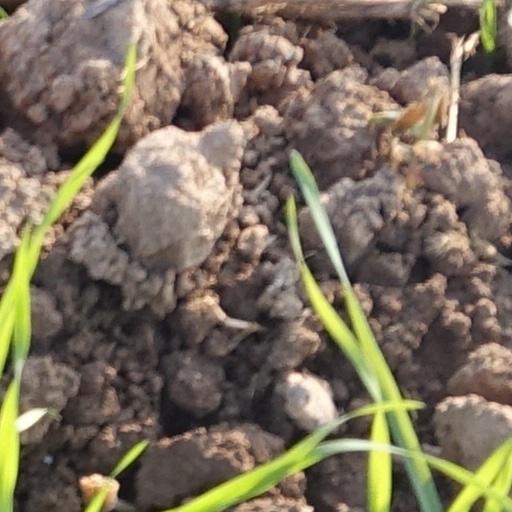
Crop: wheat